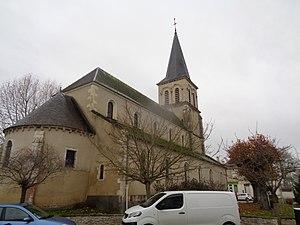
Eglise de Marmagne (Cher)
Marmagne est une commune française située dans le département du Cher en région Centre-Val de Loire en France.